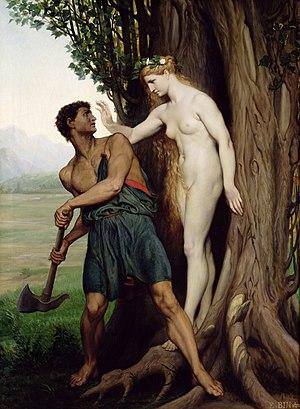
Dans la mythologie grecque, les hamadryades ou adryades sont des nymphes des arbres. Elles sont comparables aux dryades, sauf qu’elles sont liées à un seul arbre, et meurent avec lui s’il est abattu.